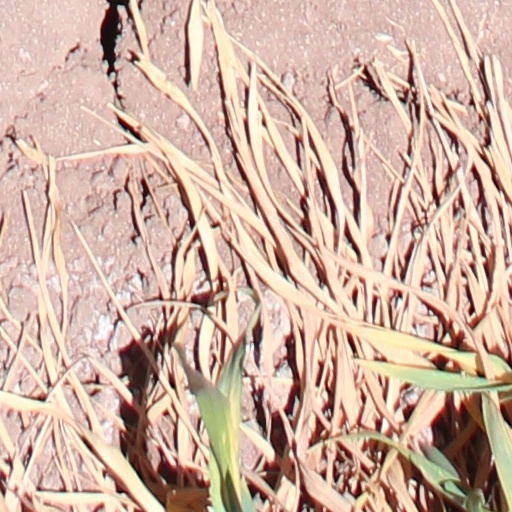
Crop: wheat